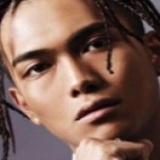
ca sĩ Bigdaddy